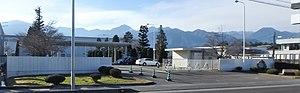
VAIO Corporation couramment appelé VAIO est une entreprise de fabrication d'ordinateurs portables et de bureau haut de gamme, créée en 1996 par Sony puis cédée à 95% en 2014.